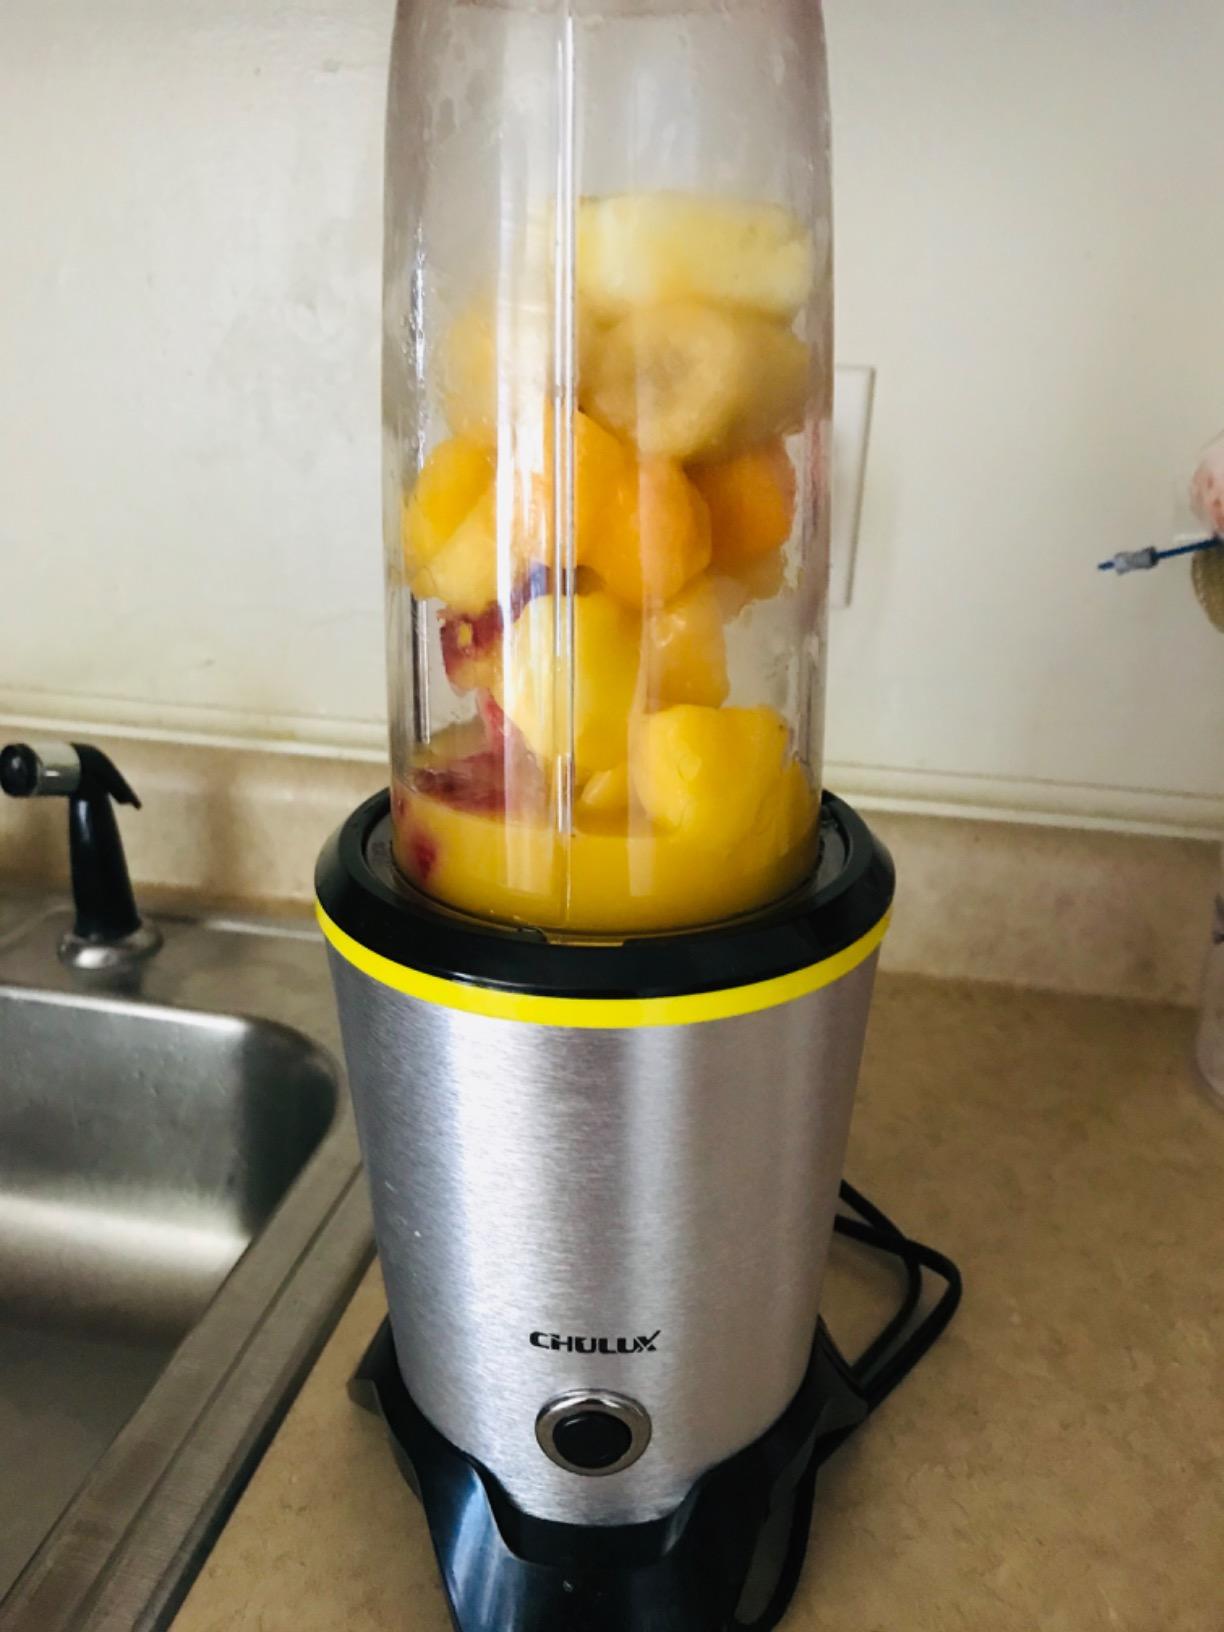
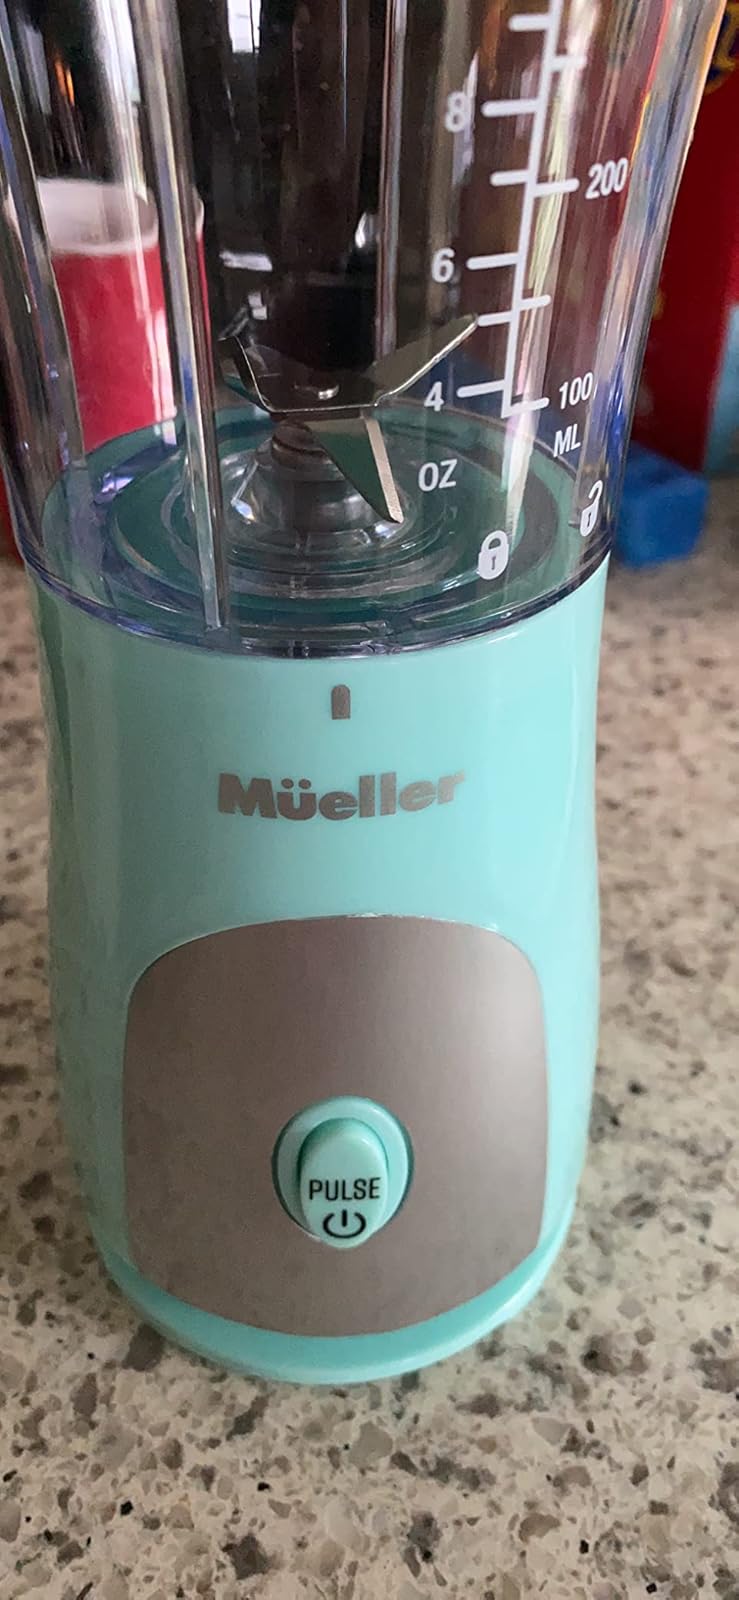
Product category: items_blender
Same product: no